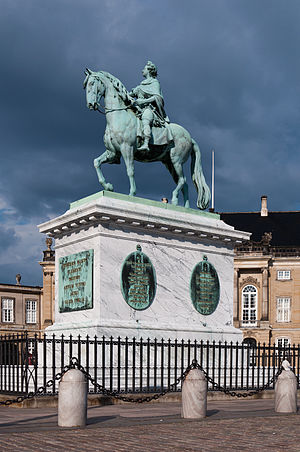
Frederik V (rytterstatue)
Rytterstatuen
Rytterstatuen af Frederik V på Amalienborg Slotsplads er et værk af Jacques-François-Joseph Saly og blev indviet i 1771.